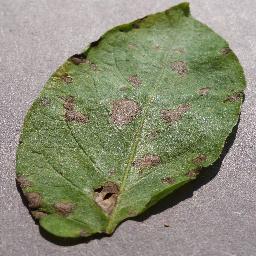
Etiqueta: Tizon_Temprano